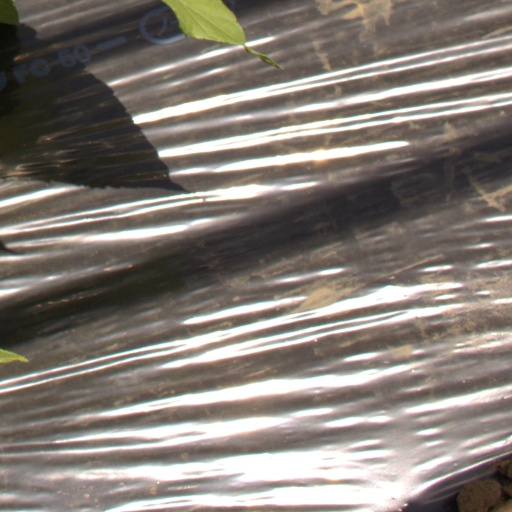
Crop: Jerusalem artichoke